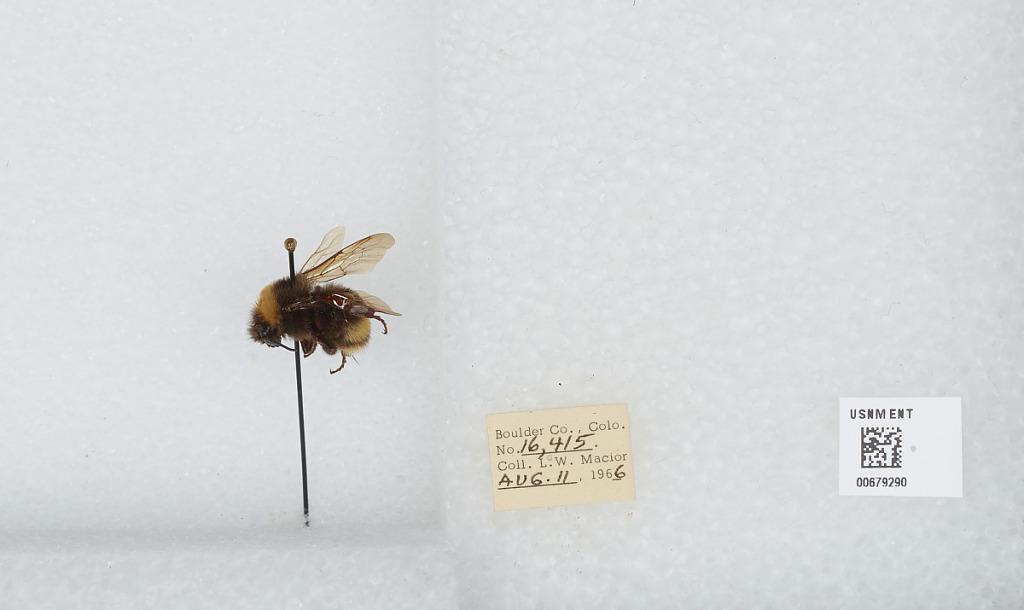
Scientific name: Bombus (Bombus) occidentalis Greene
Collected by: L. Macior
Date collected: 1966-8-11
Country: United States
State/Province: Colorado
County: Boulder
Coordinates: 40.0017, -105.308